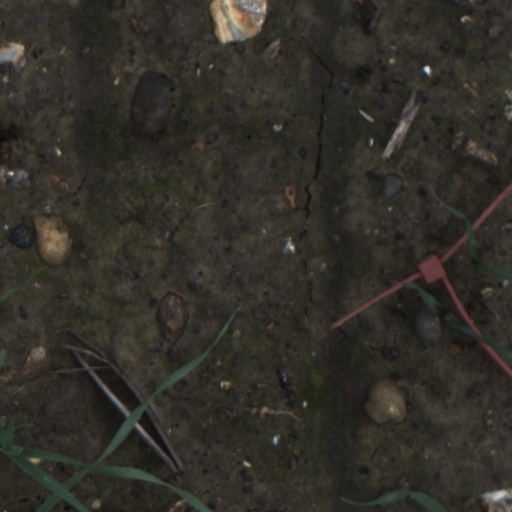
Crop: wheat